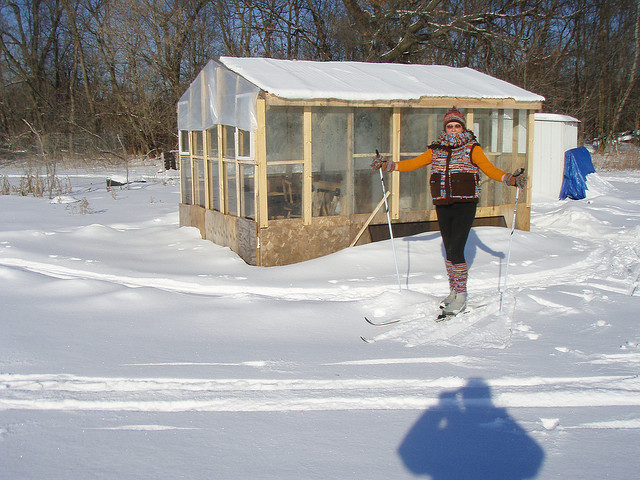
user: Given an image and a question. Answer the question in a short answer. Question: Where would the sun be located relative to the photographer? Short Answer:
assistant: behind